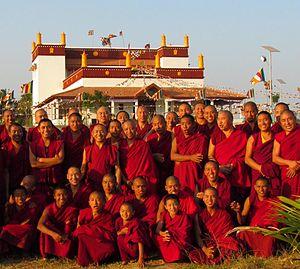
Le Sangha, peut être traduit par communauté, et désigne, dans son sens le plus restreint, la communauté spirituelle des arya-bodhisattva, ou bien les arya ayant déjà atteint une perception directe de la vacuité des phénomènes, première des terres de bodhisattva.